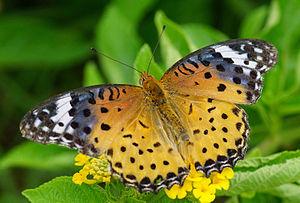
Les Argynnini sont une tribu de lépidoptères de la famille des Nymphalidae et de la sous-famille des Heliconiinae.